Academic ranks in Italy

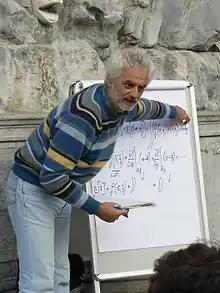
Professor teaching to university students in Trieste, Italy

Faculty members must hold a degree (pre-Bologna process) or a master (after the implementation of the Bologna process). This because pre-Bologna process Italian degrees are equivalent to foreign master degrees. Faculty may hold a PhD (not existent before the Bologna process) and can be (in ascending order):